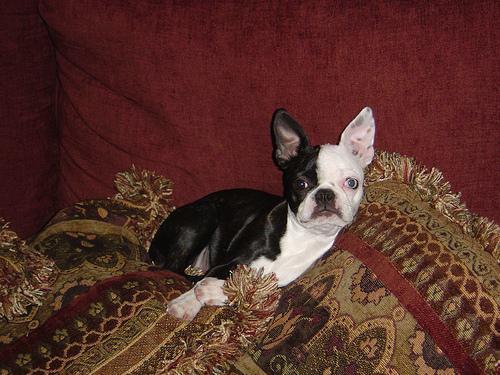
Boston_bull